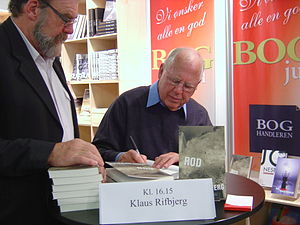
BogForum / Bogmessens historie / Første bogmesse i Forum
Forfatteren Klaus Rifbjerg signerer sin nye roman "Rod" på BogForum i 2008.
Klaus Rifbjerg - a dansk forfatter signerer hans nye bog, ved navn Rod, den 14. november 2008 på den årlige danske bogmesse, BogForum (14.-16. november, 2008), i Forum København.
BogForum er en dansk årlig bogmesse, der afholdes i en weekend midt i november måned i Bellacentret. Messen, som er den første og største begivenhed i bøgernes verden i Danmark, løber over tre dage og gæstes af en lang række danske og udenlandske skønlitterære forfattere. Blandt arrangementerne og programpunkterne for voksne og børn finder man kortere interview, diskussioner, sessions og højtlæsninger med forfatterne samt signeringer af aktuelle udgivelser på bogmessens og forlagenes ni scener foruden udstillernes egne stande.